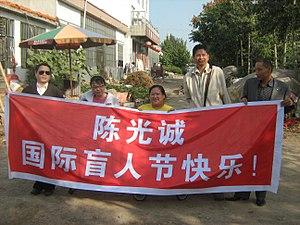
Chen Guangcheng est un militant chinois des droits de l'homme en milieu rural. Aveugle depuis l'enfance, il a appris le droit en autodidacte et a défendu la cause de femmes forcées à être stérilisées ou à avorter. Chen a été décrit par la BBC comme l'un des plus célèbres dissidents chinois et également comme un avocat aux pieds nus.